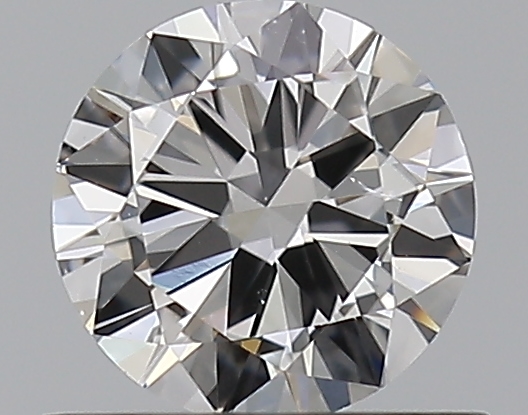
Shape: round
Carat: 0.5
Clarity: VS2
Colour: E
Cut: GD
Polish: EX
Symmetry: GD
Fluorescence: N
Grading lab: GIA
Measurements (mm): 5.14 x 5.17 x 2.99